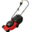
Label: lawn_mower